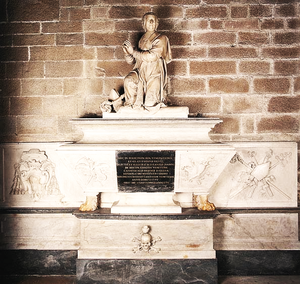
Tombeau de Monseigneur de Bertin (évêque de Vannes de 1745 à 1774) en la cathédrale Saint-Pierre de Vannes.
L'évêque de Vannes est à la tête du diocèse catholique français de Vannes, en Bretagne. Le diocèse couvre le département du Morbihan. L'évêque de Vannes siège dans la Cathédrale Saint-Pierre située dans la cité de Vannes. L'évêché de Vannes est suffragant de l'archevêché de Tours jusqu'en 1859, puis de l'archevêché de Rennes à partir de cette date. La création de l'évêché remonte au Vᵉ siècle.
La cathédrale Saint-Pierre de Vannes est une cathédrale catholique romaine située à Vannes, dans le département du Morbihan, en France. Siège du diocèse de Vannes, elle porte aussi le titre de basilique mineure.
Cette page est destinée à fournir une liste non exhaustive des principaux orants funéraires situés en France. Elle est articulée dans l'ordre géographique, par département, puis par commune, puis par lieu ou édifice, puis par personnage par ordre chronologique.